Herbert Kynaston

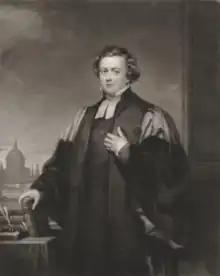
Herbert Kynaston, 1855 engraving

Herbert Kynaston (1809–1878) was High Master (headmaster) of St Paul's School, London, for 38 years. He was also a priest in the Church of England and a prebendary in St. Paul's Cathedral.